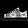
Label: Sneaker